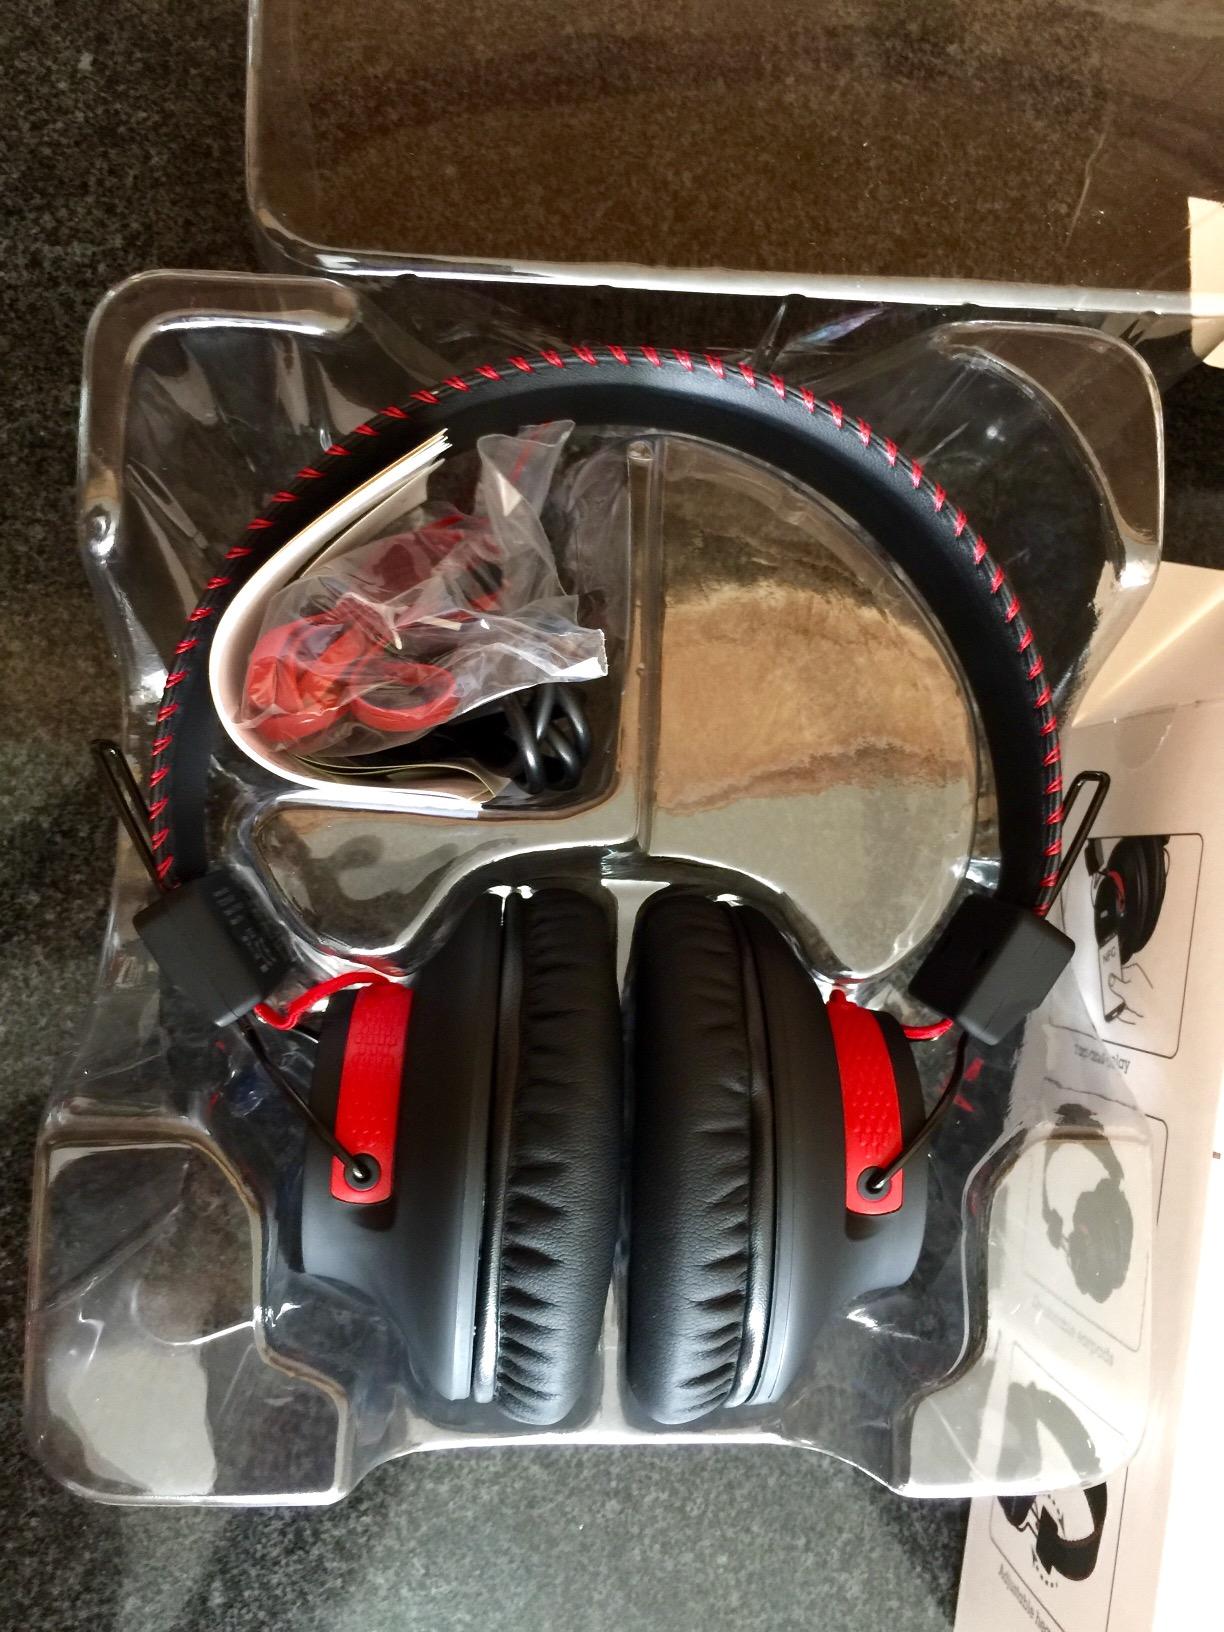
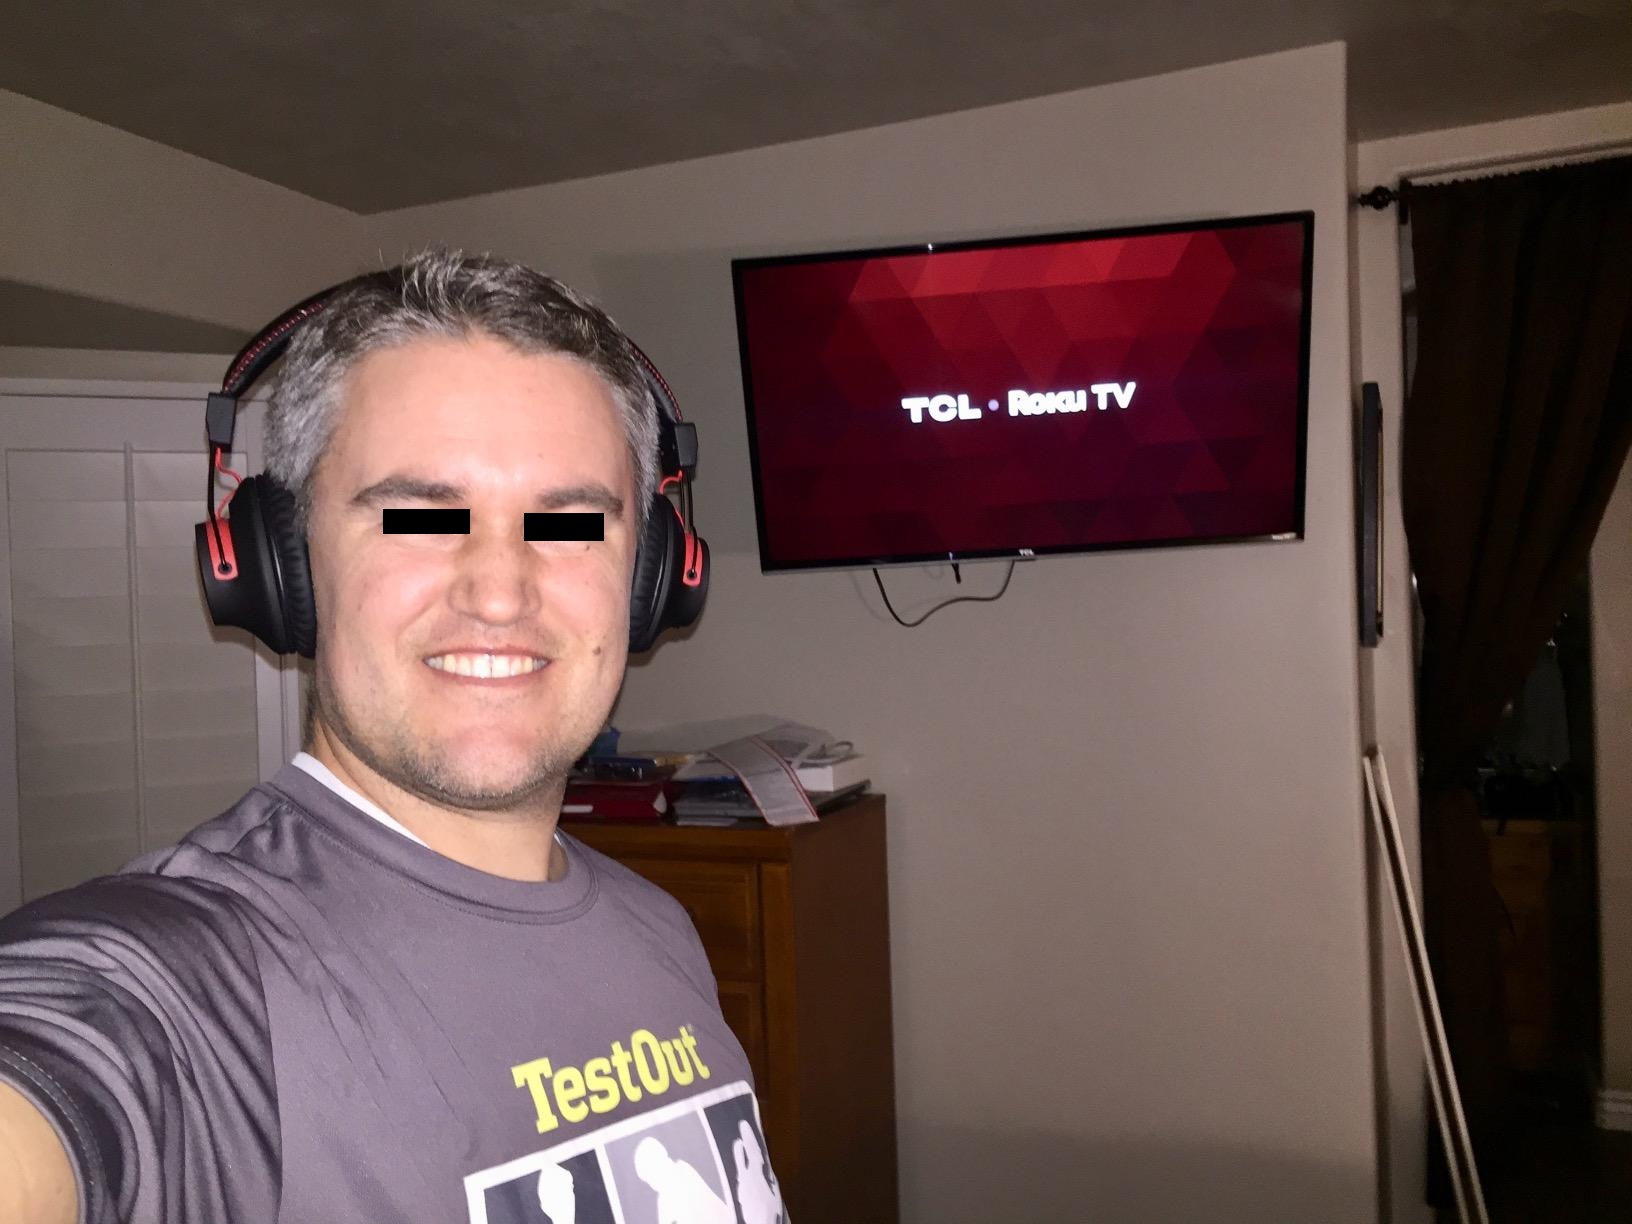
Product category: headphones
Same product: yes